Peopling of China

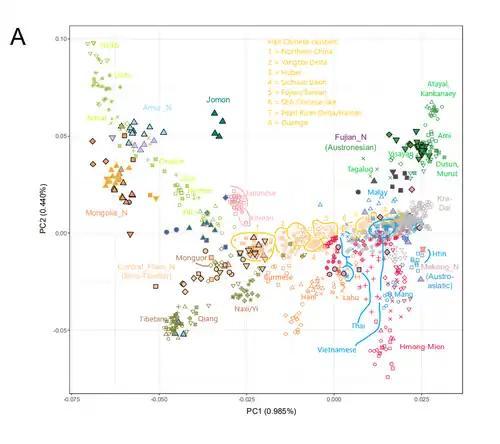
A population genomic PCA graph, showing the substructure of East Asian populations, including Han Chinese (2019)

A "Basal-East Asian population" referred to as the East- and Southeast Asian lineage (ESEA); is ancestral to modern East Asians, Southeast Asians, Polynesians, and Siberians, but also ancestral to the Hoabinhian hunter-gatherers of Southeast Asia and the ~40,000 year old Tianyuan lineage found in Northern China. The ESEA lineage descend from an earlier "eastern non-African" (ENA) or "Ancient East Eurasian" meta-population, which used a single southern route to reach South, Southeast Asia, and Oceania, and along which they rapidly diverged into the ancestors of Ancient South Asians (AASI), East/Southeast Asians (ESEA), as well as Australasians. This ESEA lineage later diverged into the Hoabinhian, the Tianyuan, and Ancient East Asian lineages, and expanded northward. There is "a strong correlation with latitude, with diversity decreasing from south to north".